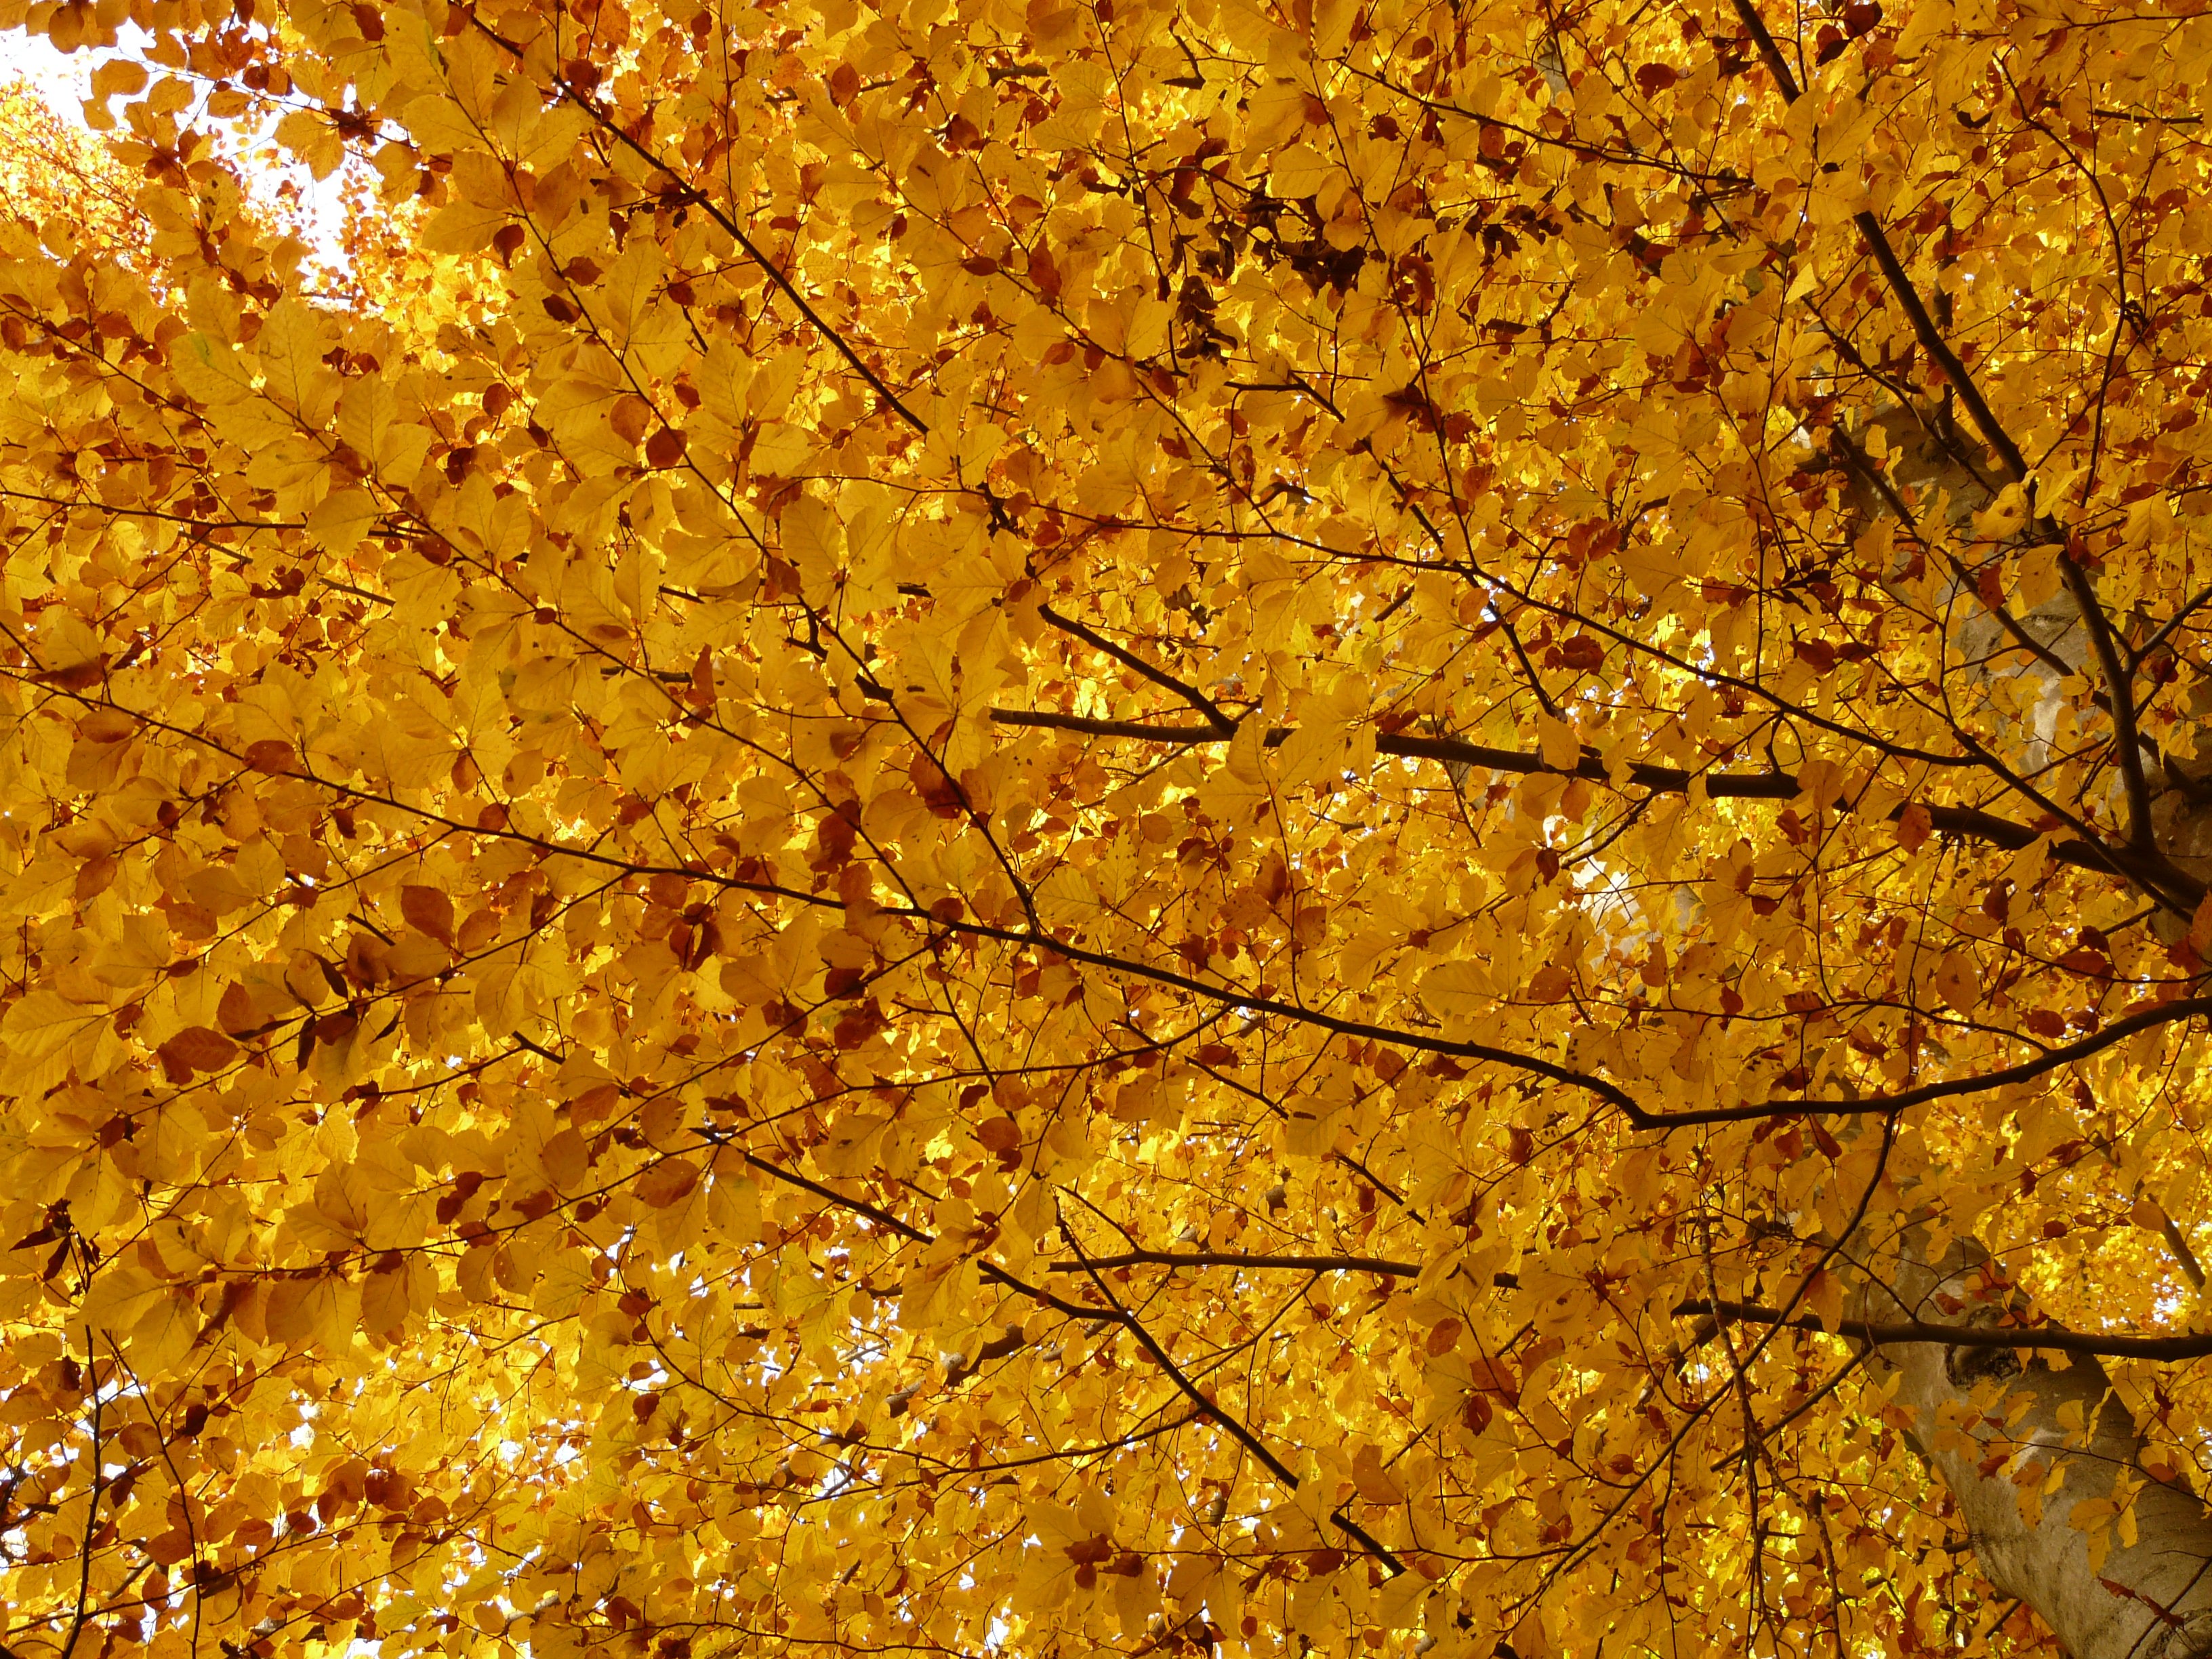
beech, fagus sylvatica, fagus, forest, golden autumn, golden october, autumn, october, leaves, golden, bright, sun, back light, colorful, color, tree, branch, autumn forest, fall foliage